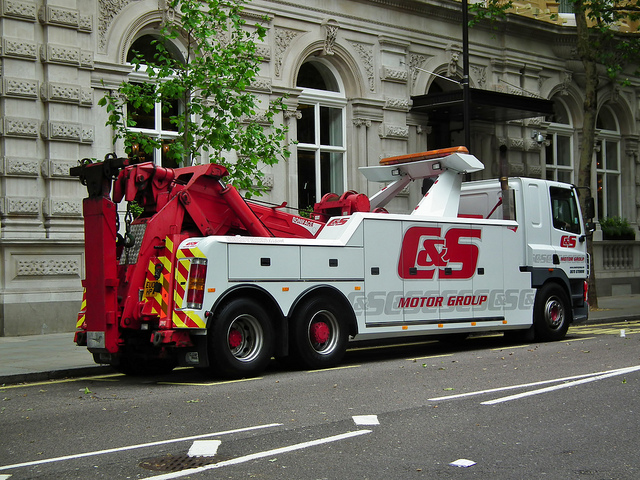
user: Given an image and a question. Answer the question in a short answer. Question: What is the contraption on the back of the truck? Short Answer:
assistant: tow